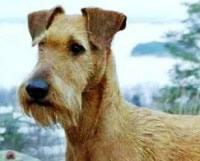
Irish_terrier